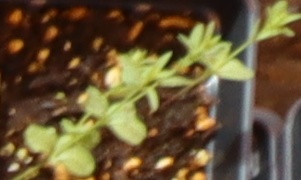
Label: Flax